Laverne Pavlinac

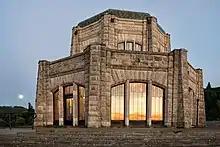
Pavlinac falsely claimed to have helped Sosnovske murder Bennett inside the Vista House on Crown Point; Jesperson, Bennett's actual killer, later admitted to dumping her body off the embankment near Crown Point

Following Sosnovske's arrest, a forensic analysis of Pavlinac's vehicle was completed, but no evidence indicating a body had been transported in it was found. The shower curtain, which Pavlinac claimed was thrown out of the car along the side of Interstate 84, was also not located. Pavlinac's story was also at odds with several eyewitness accounts which placed Bennett at a bar approximately from where Pavlinac claimed Sosnovske met Bennett. These eyewitnesses stated that they saw Bennett playing pool with two unidentified men, neither of whom was Sosnovske.